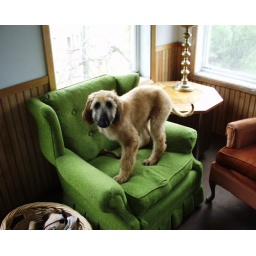
At his new home in Wisconsin, Will soon found a chair to call his own. Eventually, he ate it.